Wallace Collection

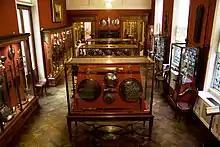
European Armoury I

The Oriental arms and armour in the Wallace Collection were largely collected by the 4th Marquess of Hertford in the 1860s, the last decade of his life. Like many of his contemporaries, Sir Richard Wallace used this material to bring Oriental exoticism, as it was then considered, into his fashionable London house. The Oriental Armoury was displayed on the first floor of Hertford House. Trophies of arms and armour from India, the Middle East, the lands of the old Ottoman Empire, and the Far East, patterned the walls of the Oriental Armoury, whilst the ceiling was decorated with a pattern of gold stars on a deep blue background.